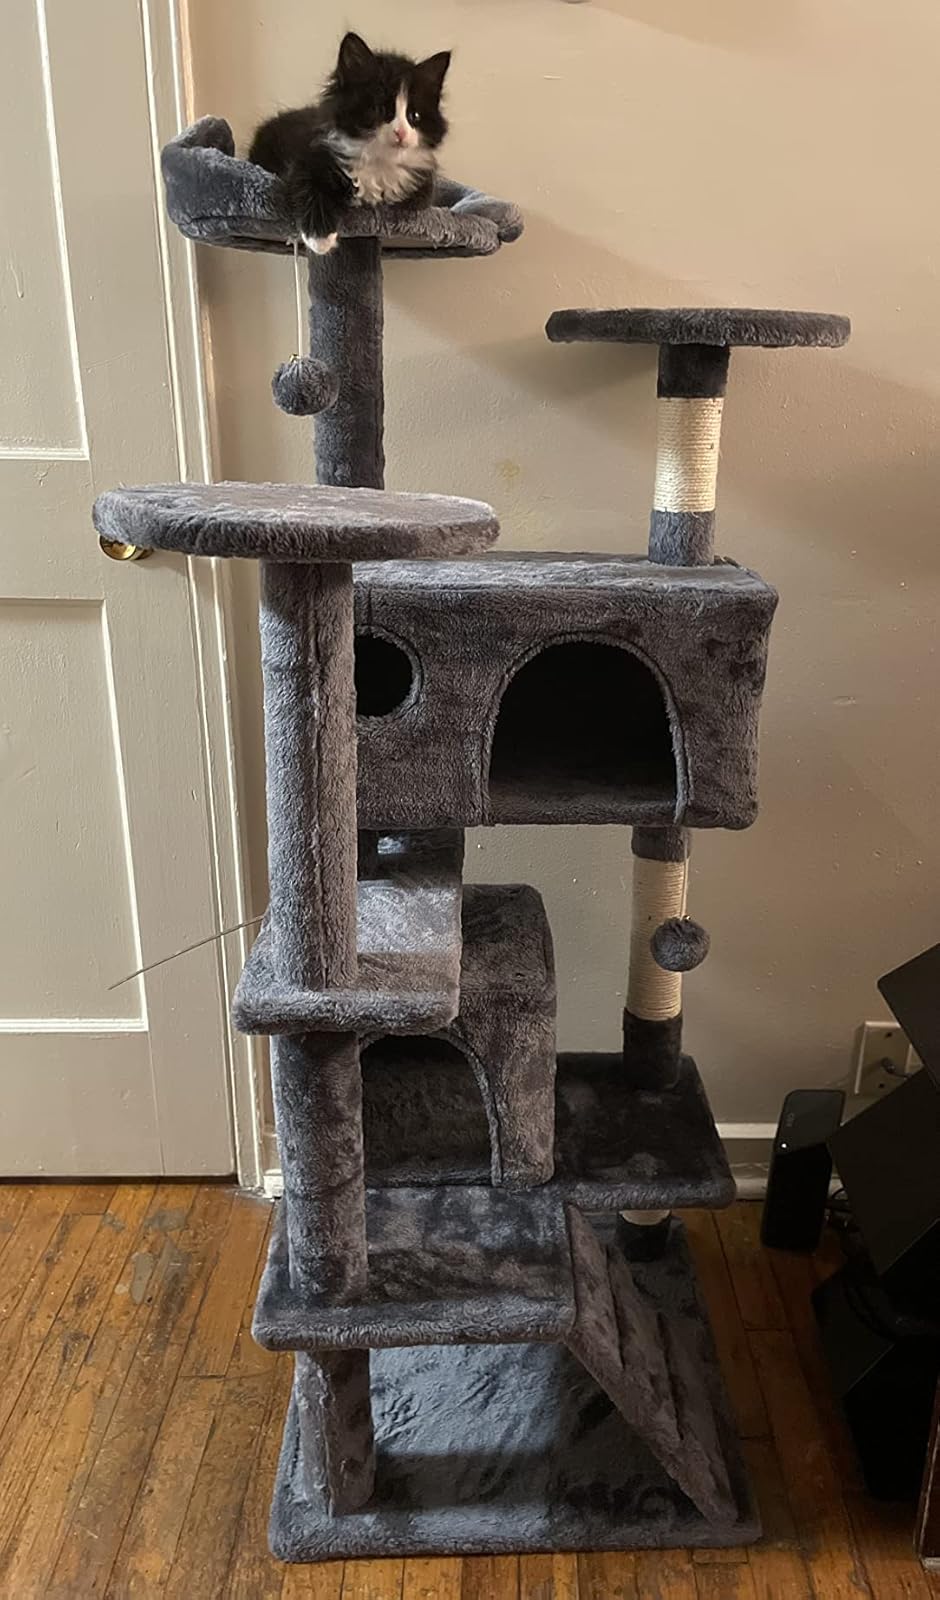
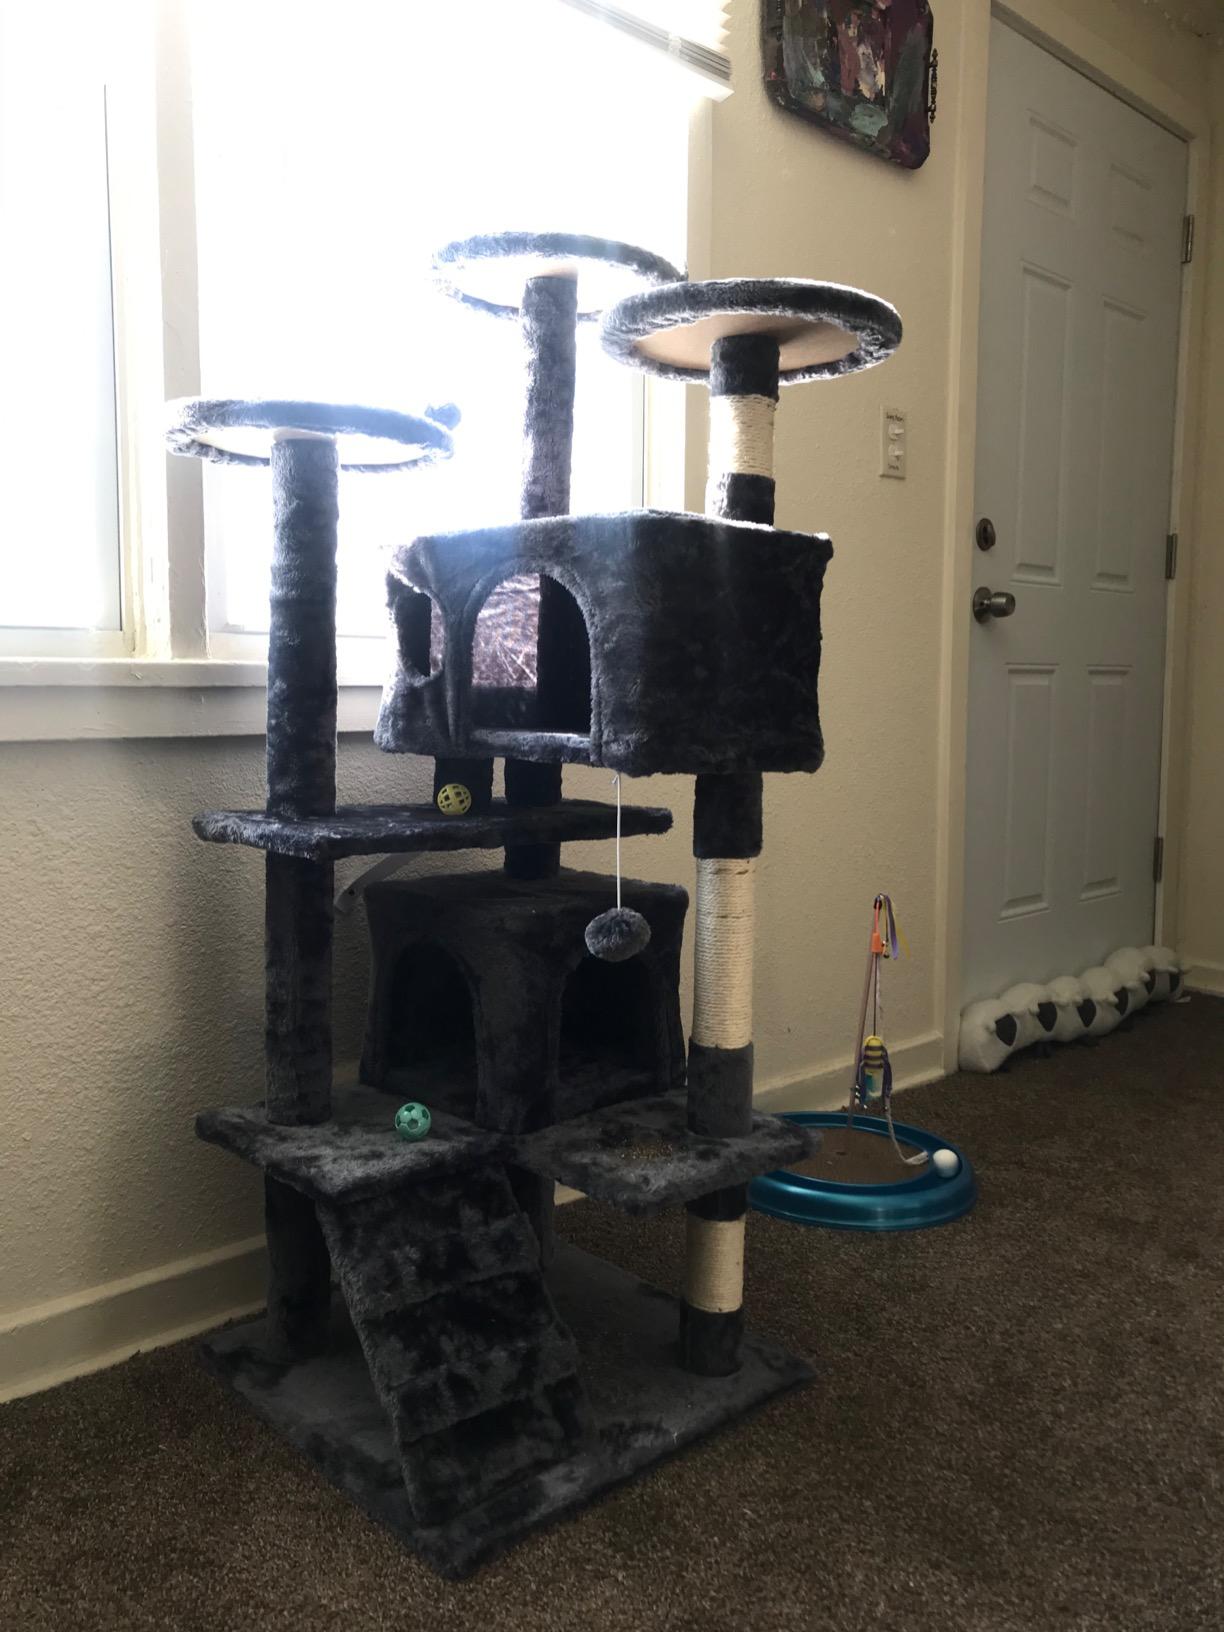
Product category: items_cat tree
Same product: yes